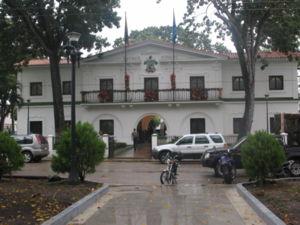
Monagas est un État du Venezuela. Sa capitale est Maturín. En 2011, sa population s'élève à 905 443 habitants.